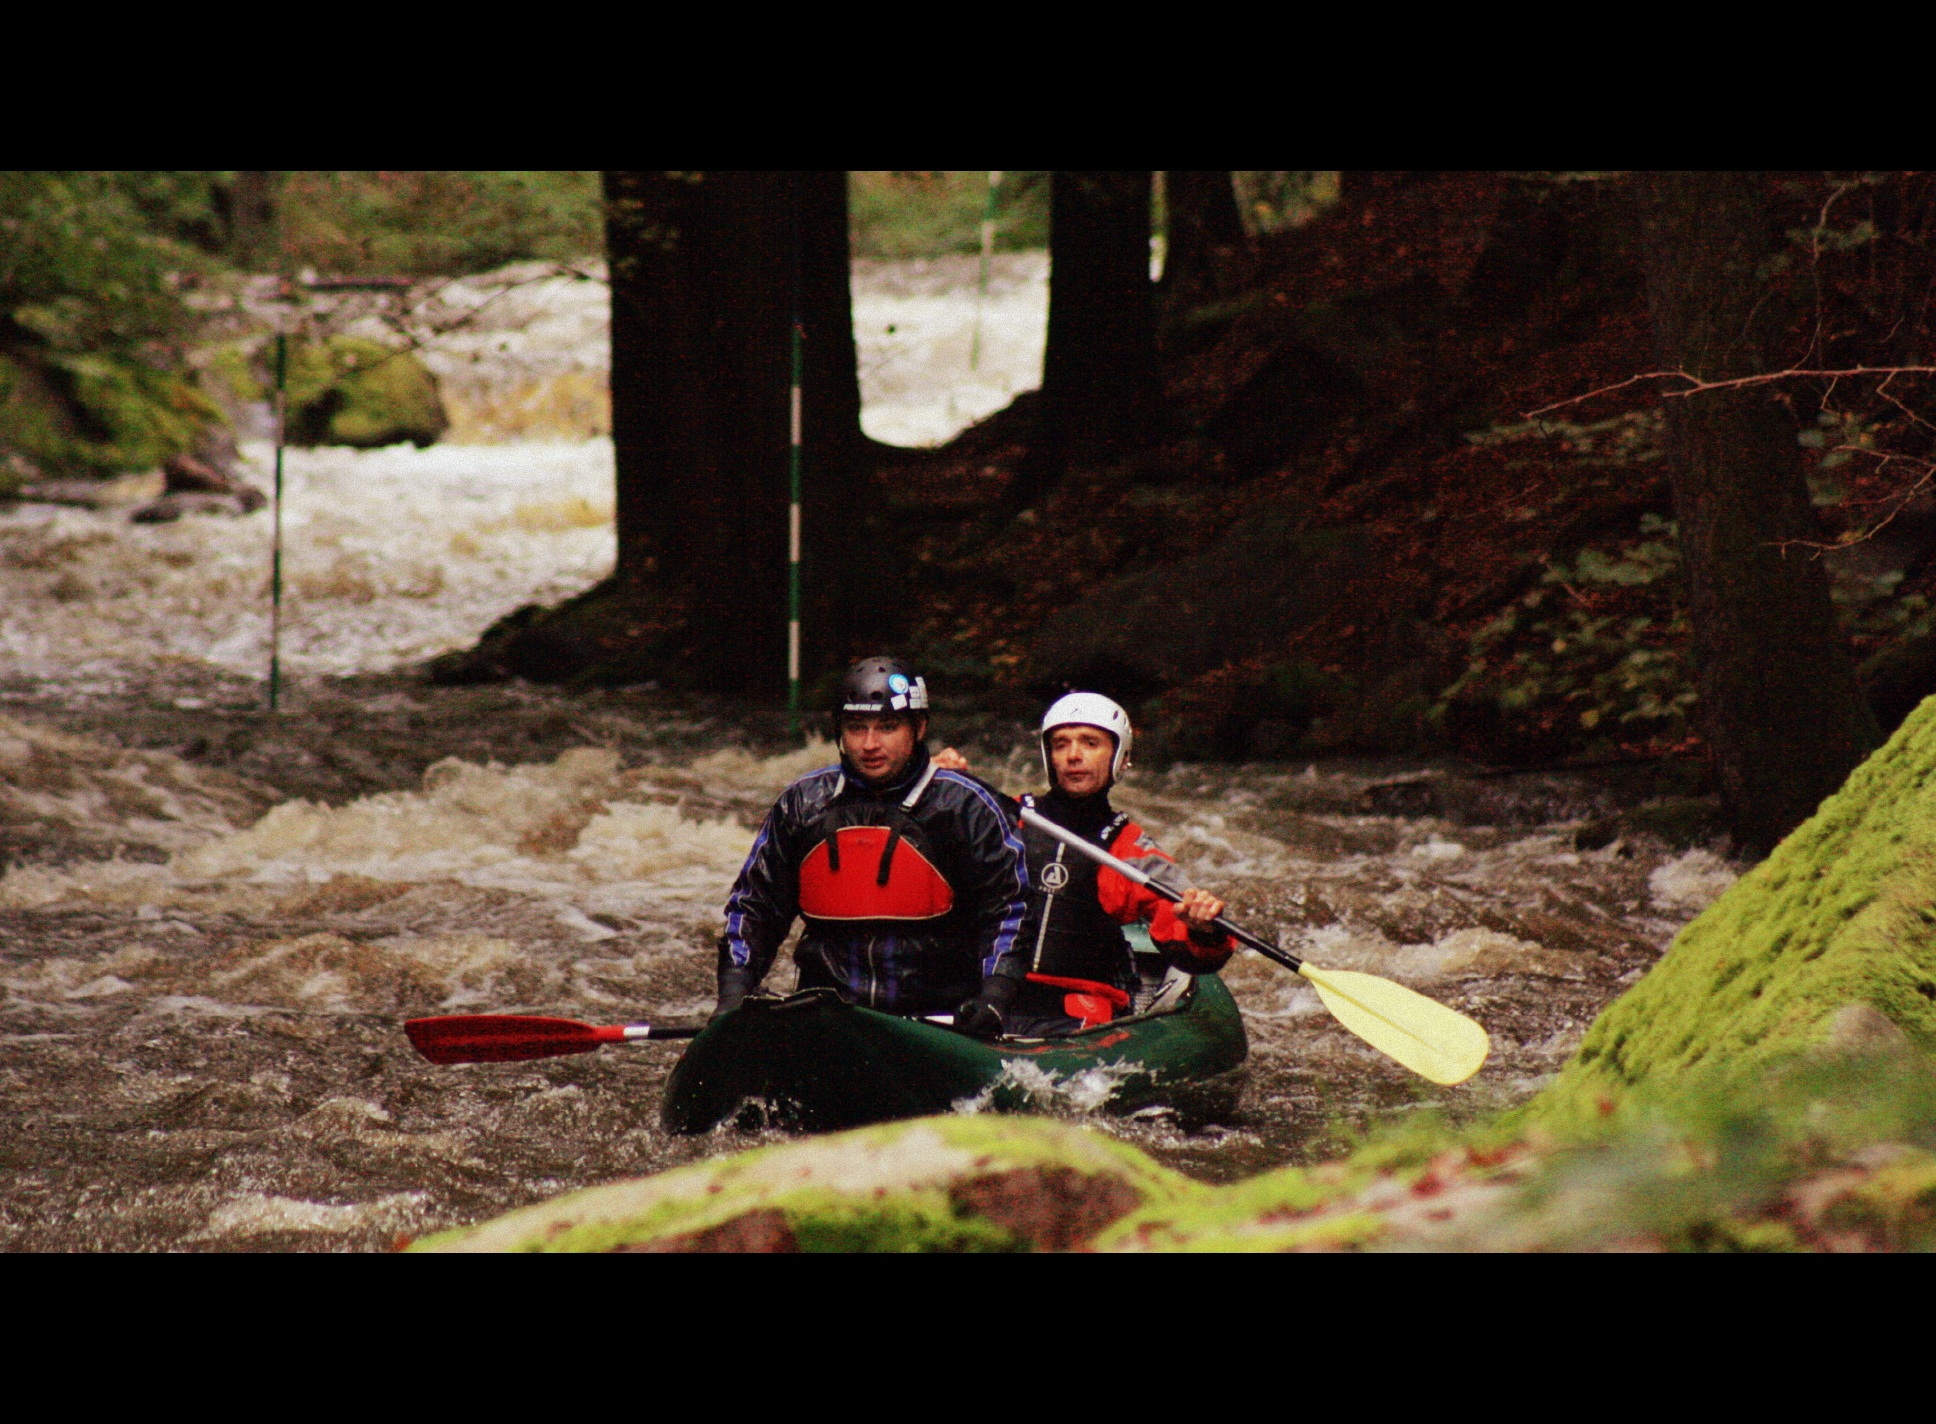
water, adventure, river, canoe, recreation, stream, paddle, vehicle, extreme sport, speed, mountain bike, fight, sports, helmet, boating, will, white water, pleasure, emotion, freeride, force, screenshot, canoeing, adrenaline, wild water, outdoor recreation, the wildness